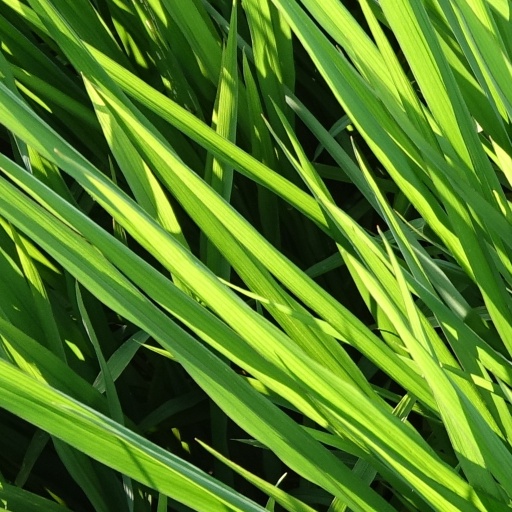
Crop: rice